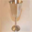
Label: cup